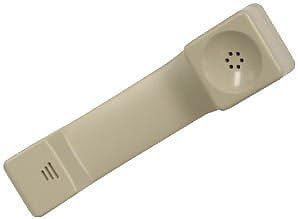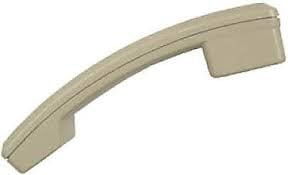
The VoIP Lounge Replacement Ash Handset for Nortel Norstar M Series Phone M7100 M7208 M7310 M7324 M2008 M2616 M5316
Category: All Electronics
Brand New, individually boxed, The VoIP Lounge replacement handset (Ash / Beige color) for all Nortel M-Series phones including Norstar M7100, M7208, M7310, M7324, Nortel Meridian M2008, M2616, M5316, and Aastra M8009, M8314, M9216, M9316CW, M9417, M9417CW, M9516, M9516CW Phones.
Features: New | Ash / Beige color | Individually Boxed | Nortel M2000 Series Handset | Nortel M7000 Series Handset